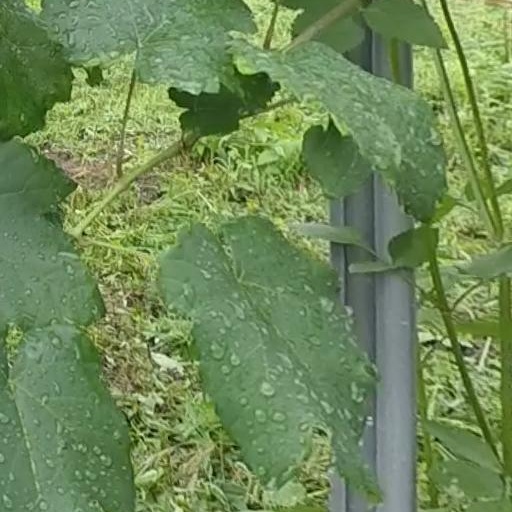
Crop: grape